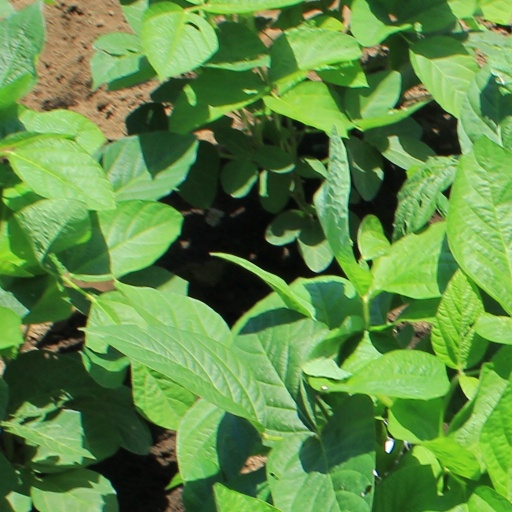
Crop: soybean